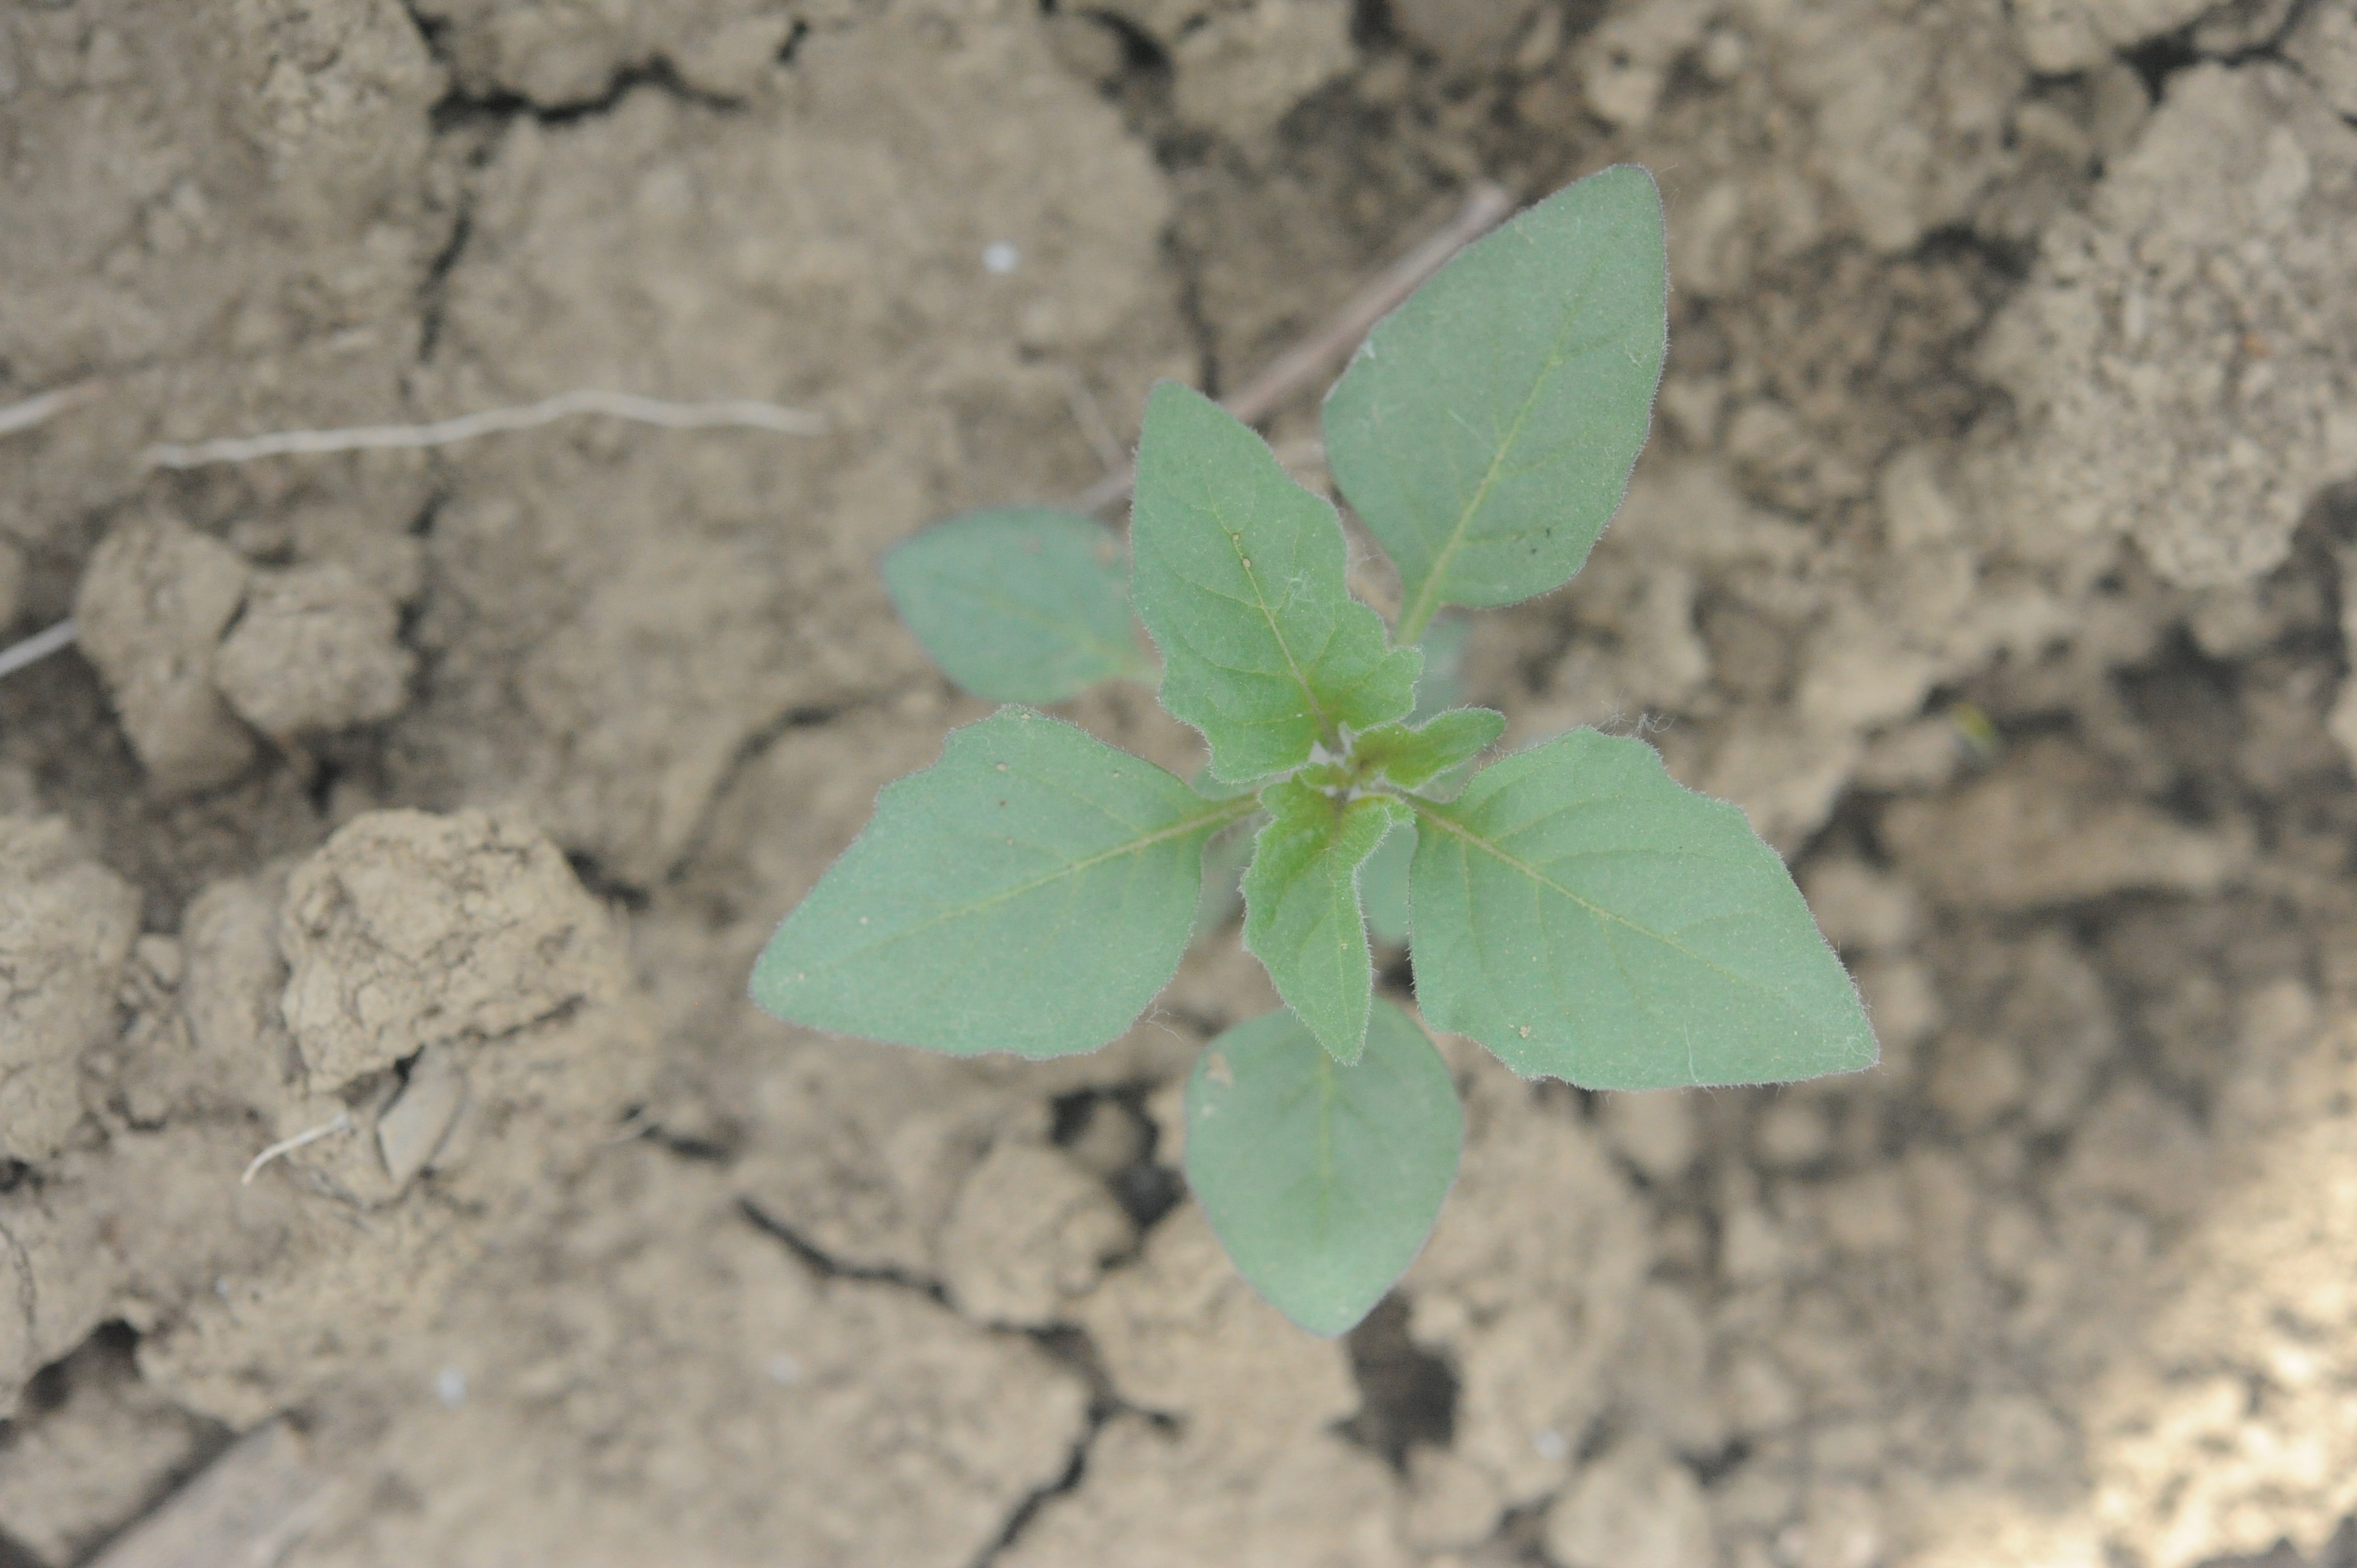
Label: black_nightshade